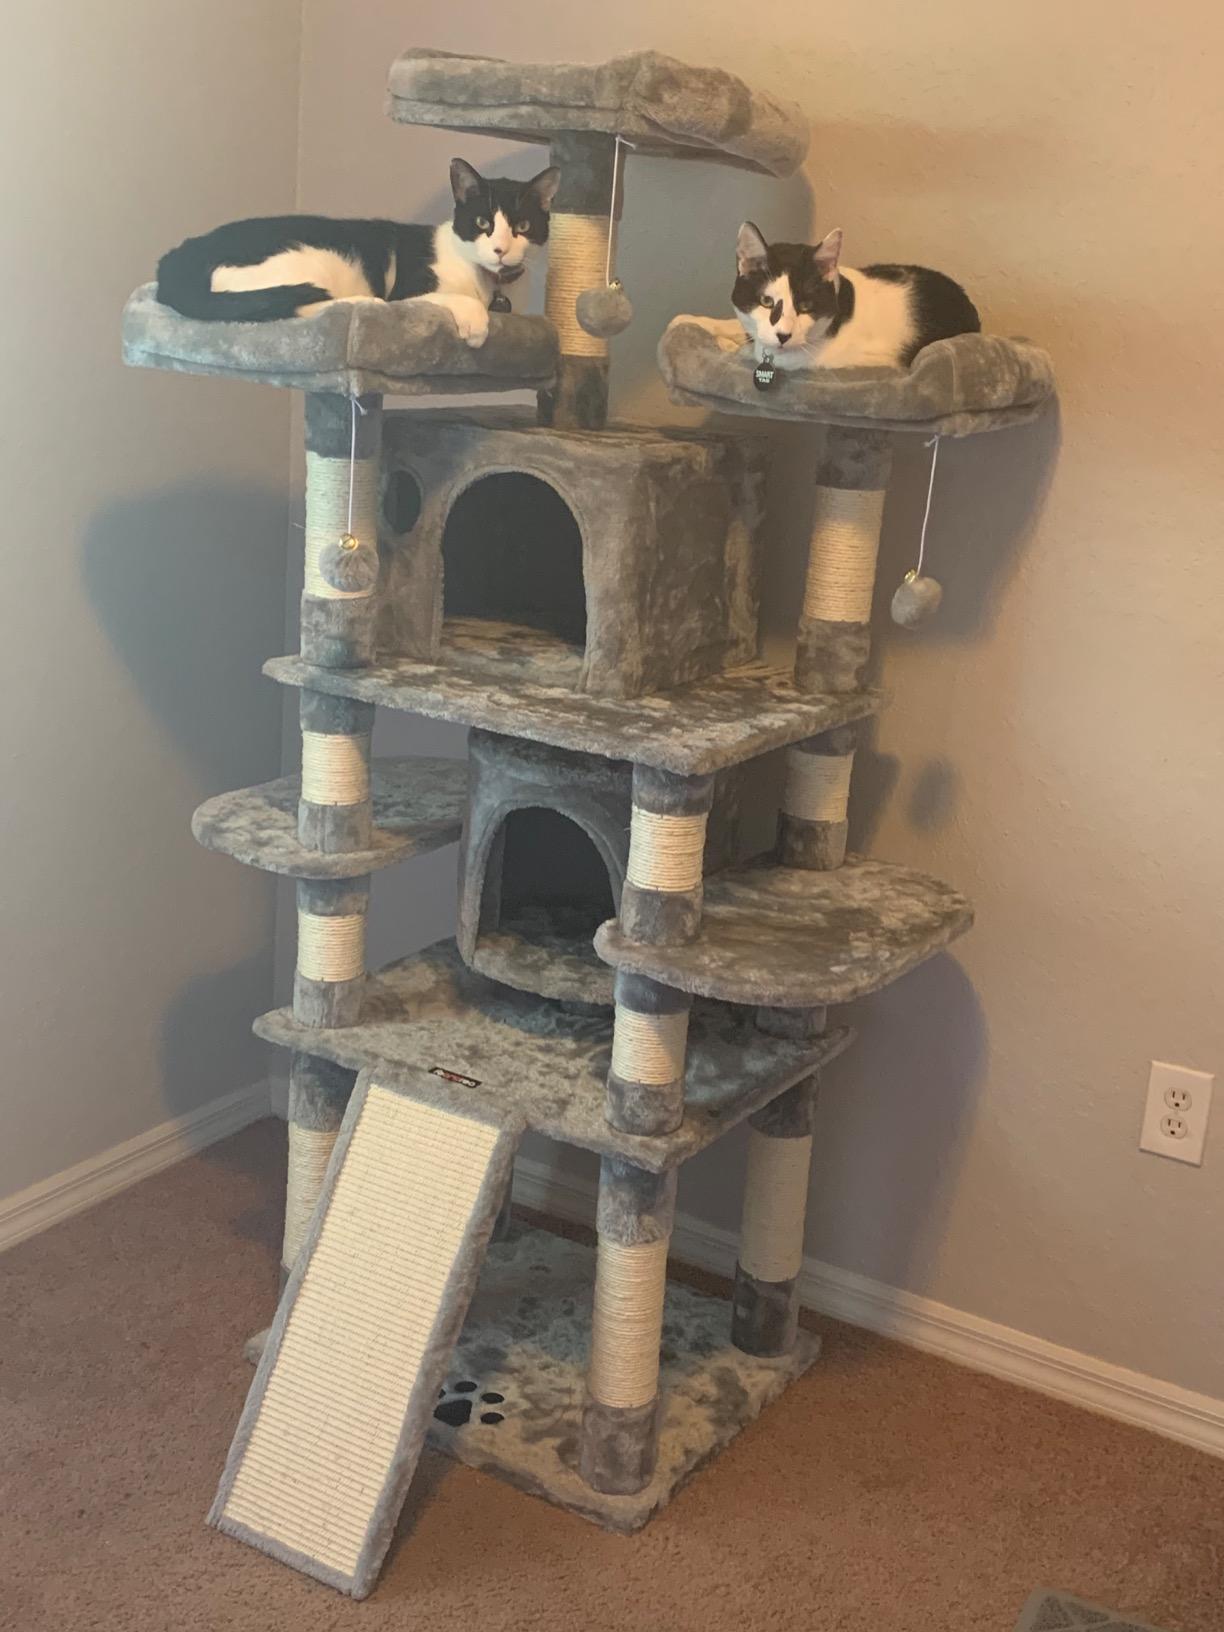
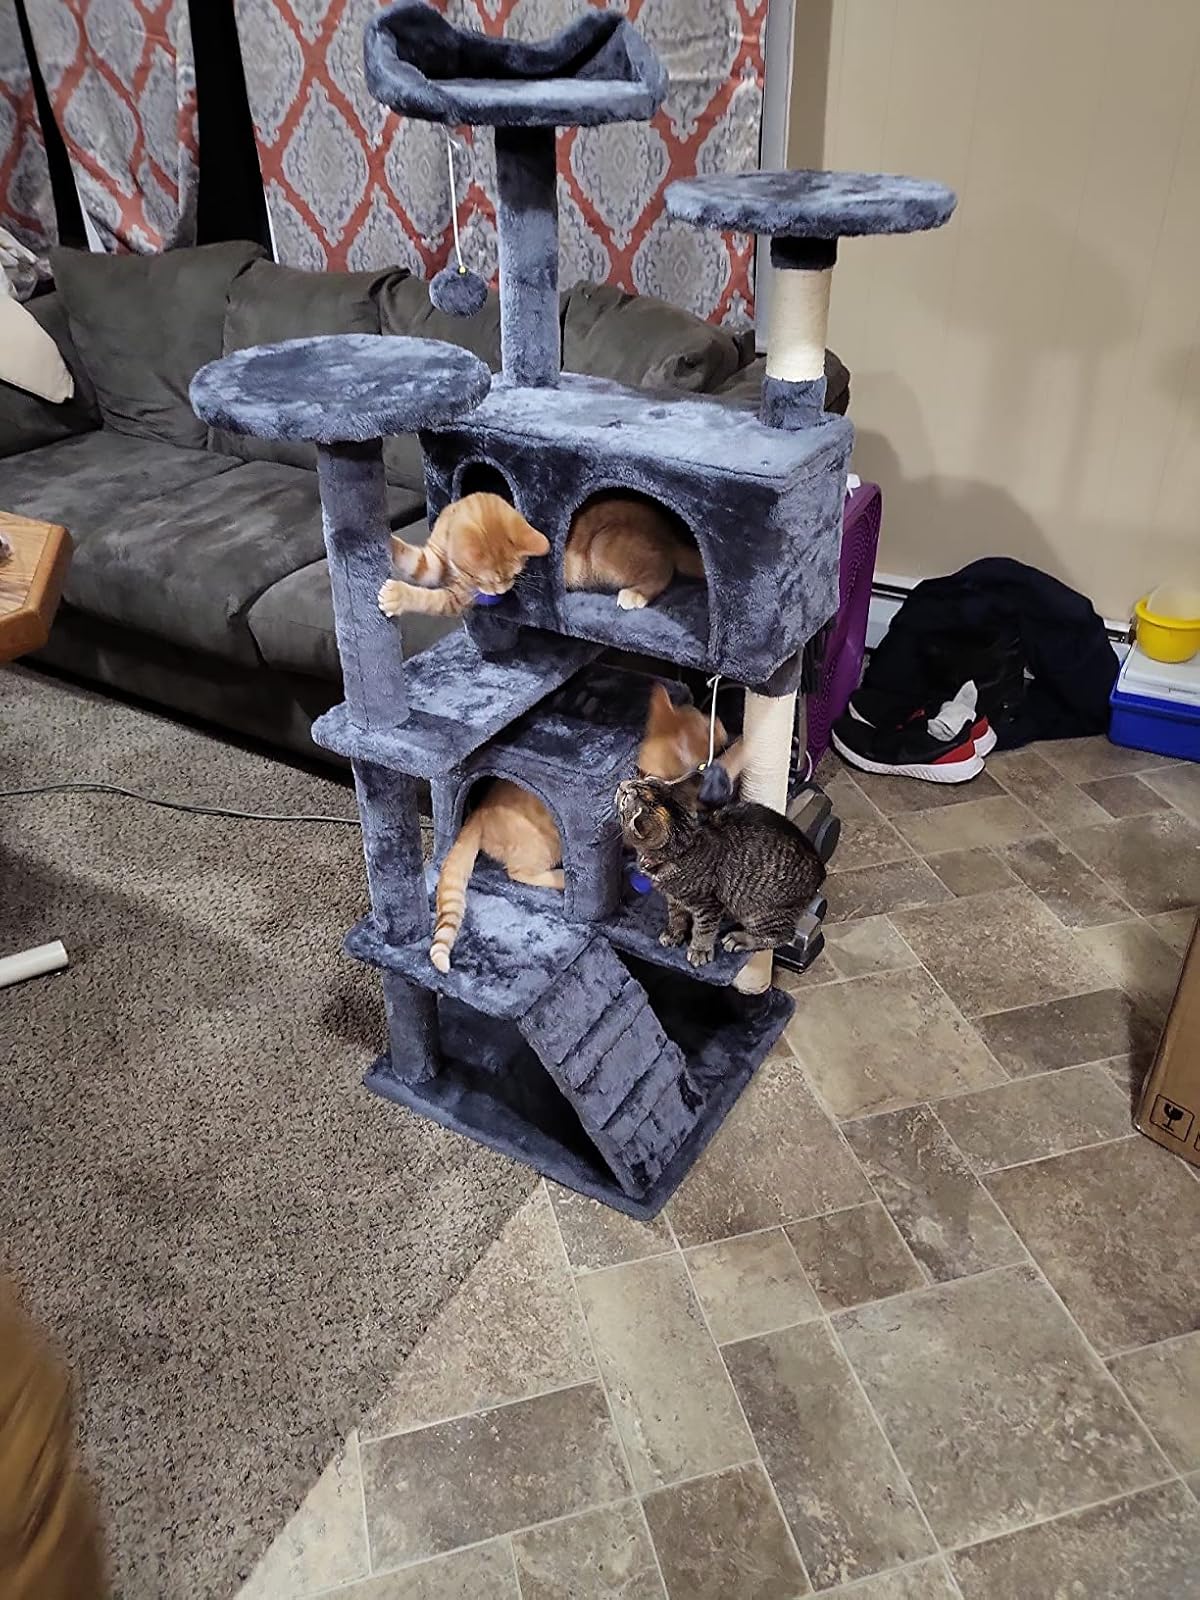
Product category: items_cat tree
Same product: no